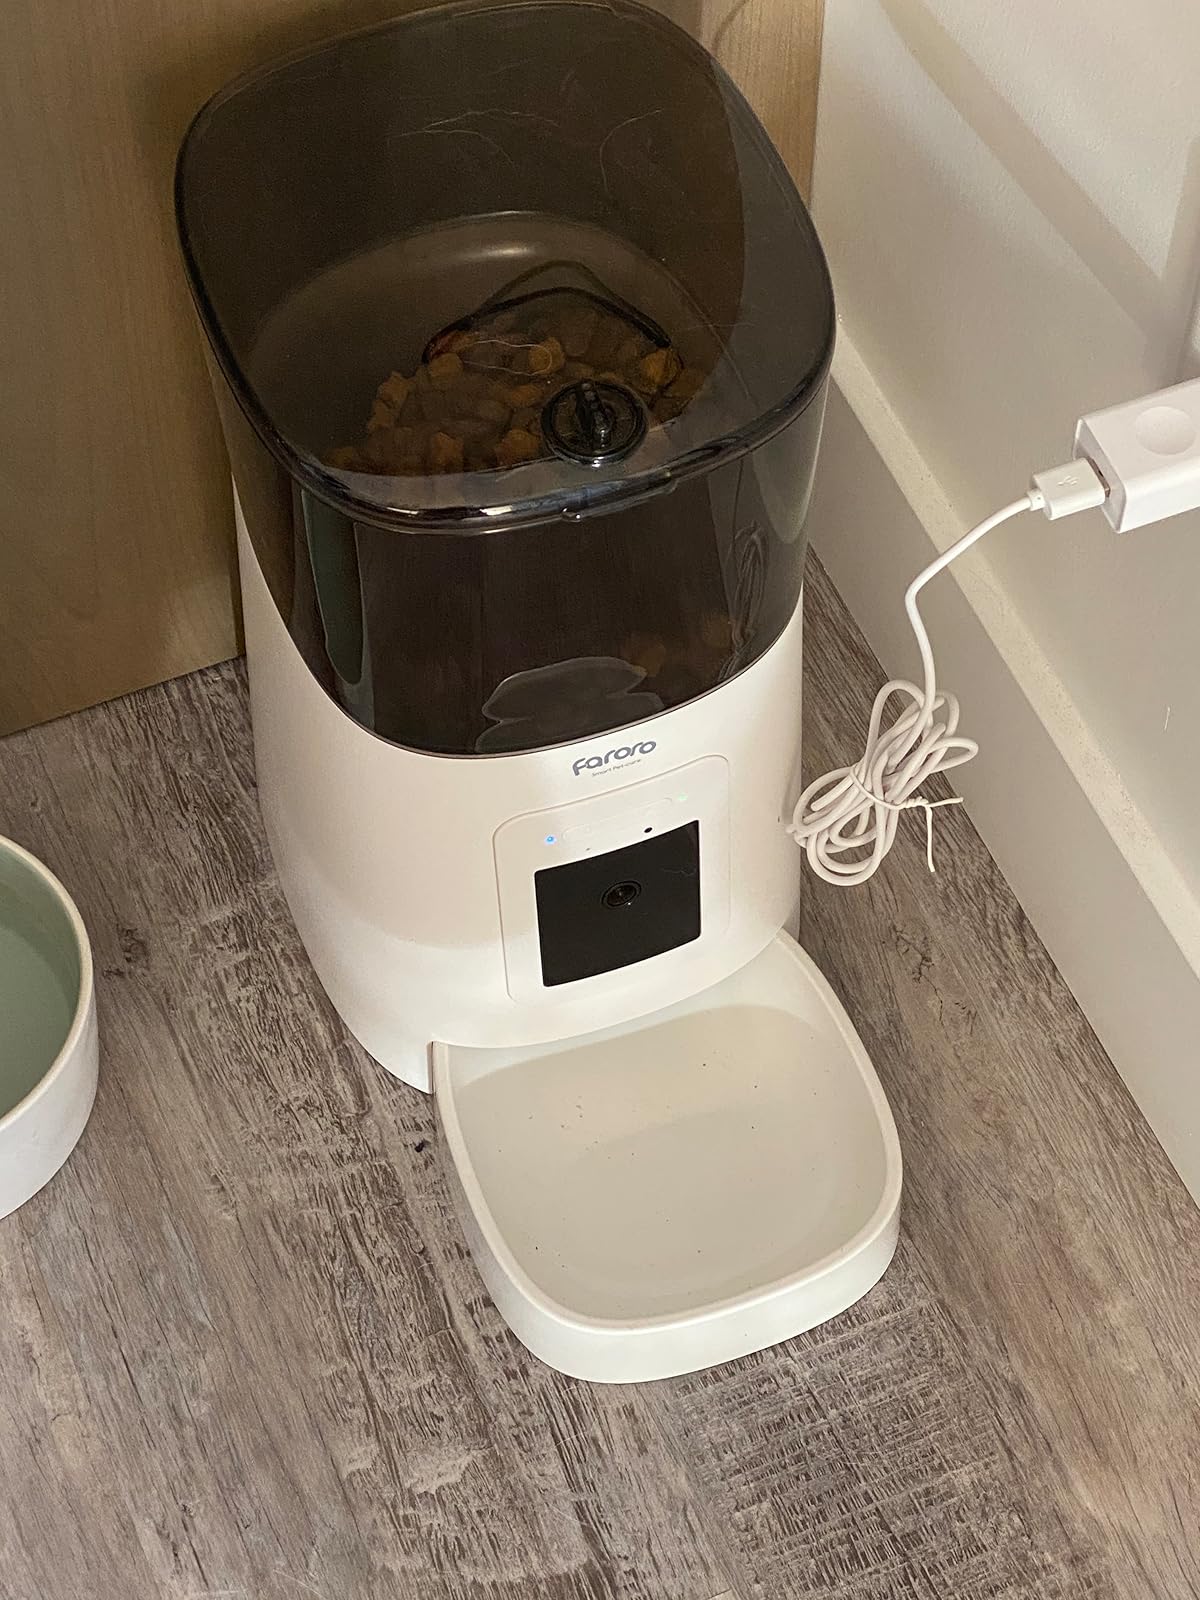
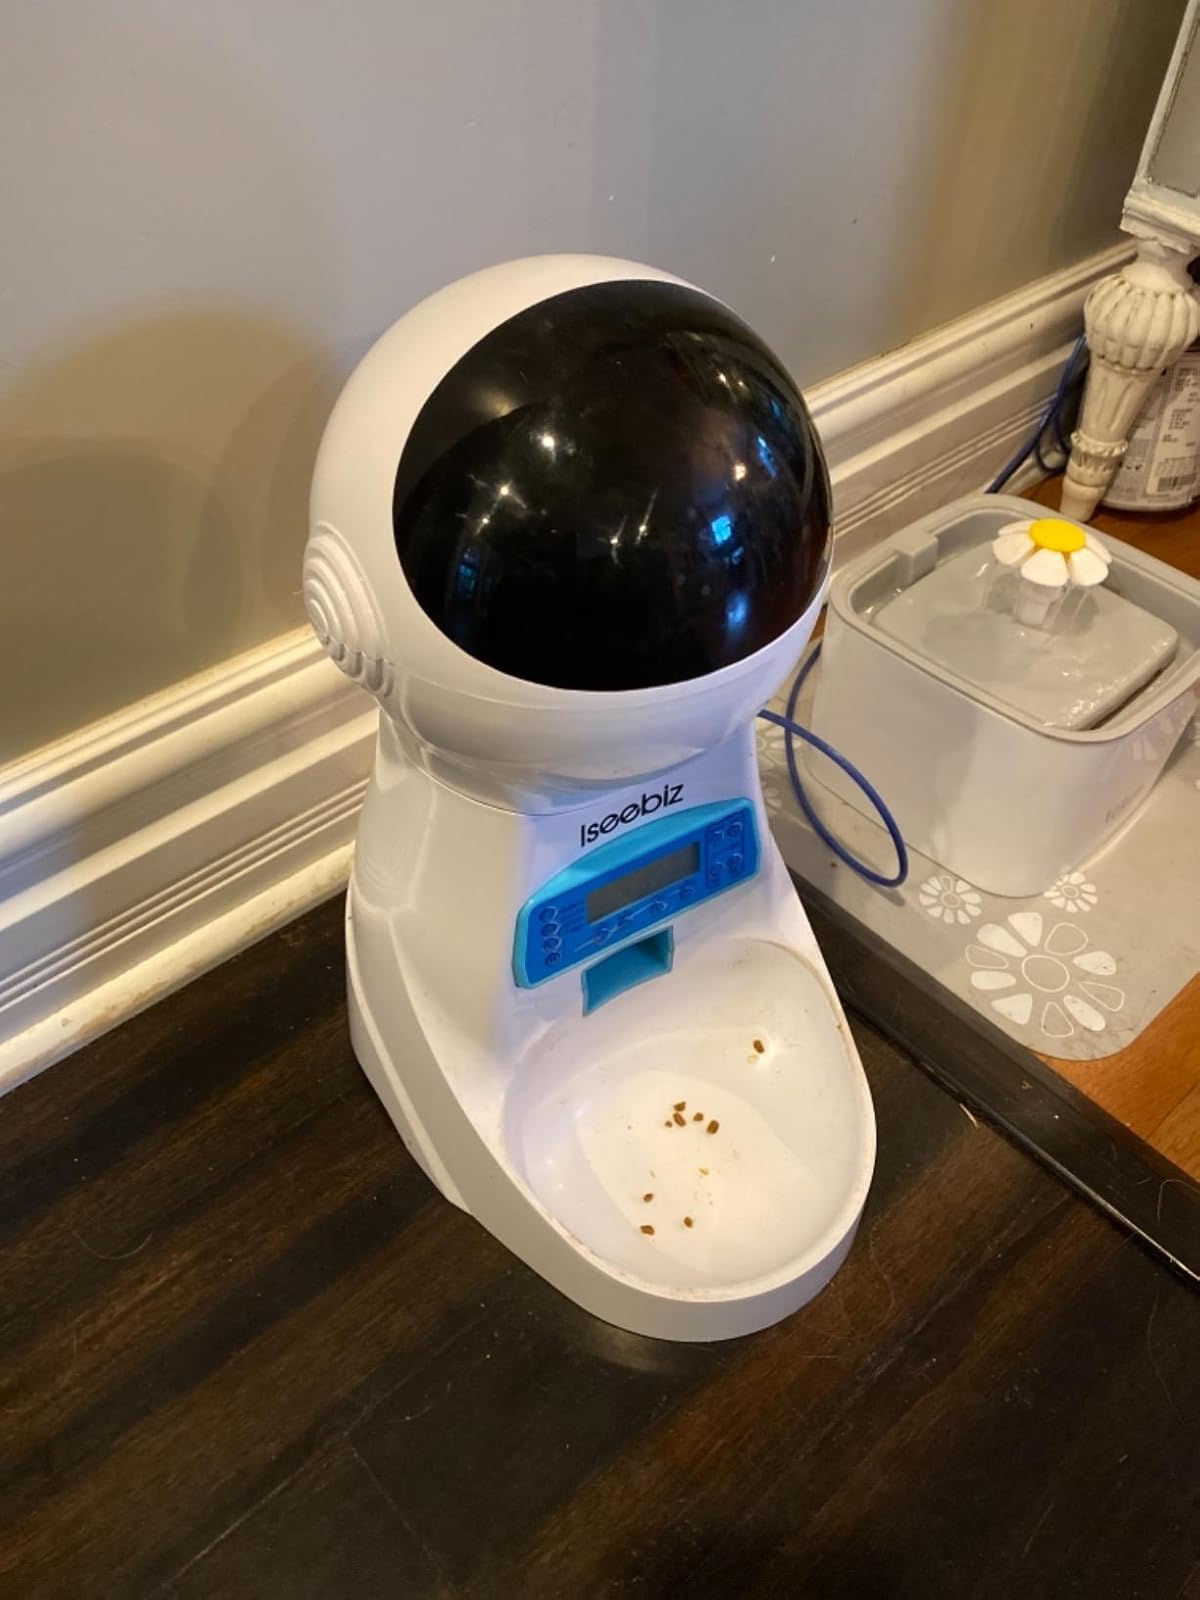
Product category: items_feeder
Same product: no